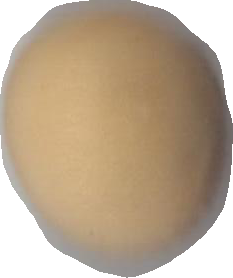
Variety: Dega